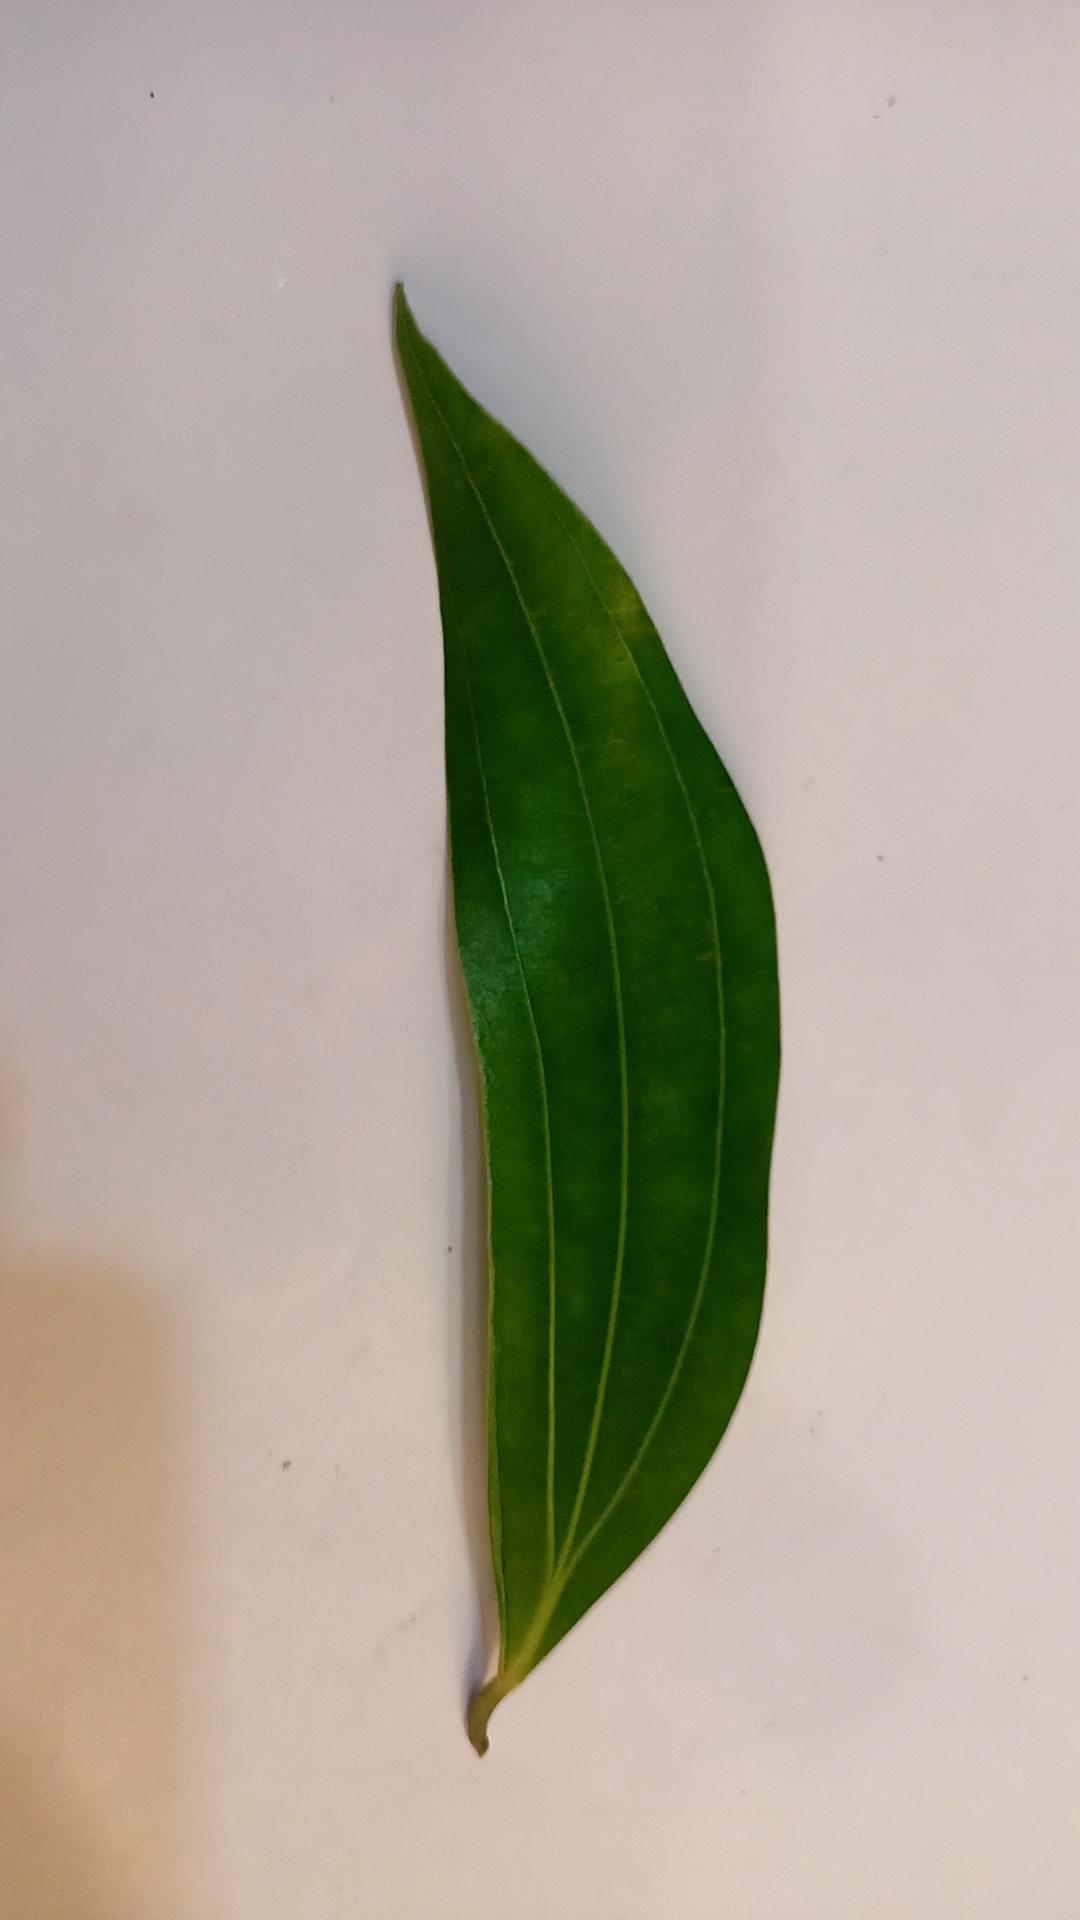
Label: Healthy